Kingdom of East Anglia

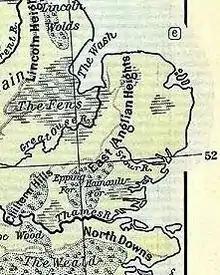
A physical map of Eastern England

The kingdom of the East Angles bordered the North Sea to the north and the east, with the River Stour historically dividing it from the East Saxons to the south. The North Sea provided a "thriving maritime link to Scandinavia and the northern reaches of Germany", according to the historian Richard Hoggett. The port of Ipswich ("Gipeswic") was established in 7th century.